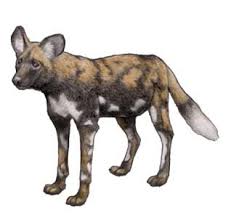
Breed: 211-n000025-African_hunting_dog